Tashkent

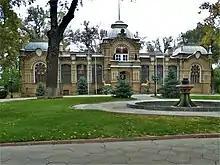
Prince Romanov Palace

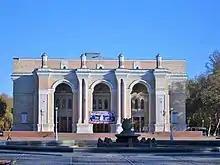
Alisher Navoi Opera and Ballet Theatre

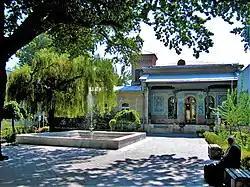
Museum of Applied Arts

Since 2020, when Yangihayot District was created, Tashkent has been divided into the following 12 districts: